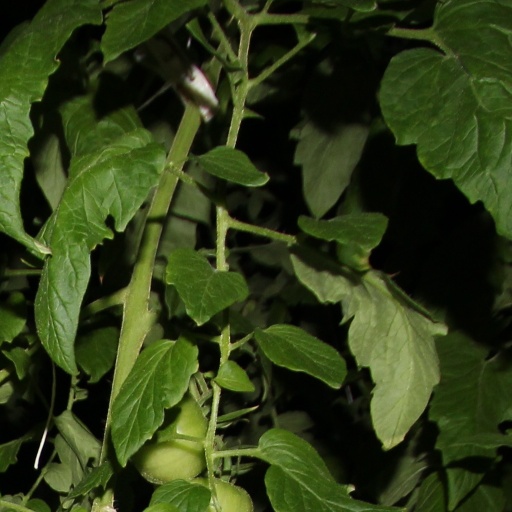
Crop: tomato